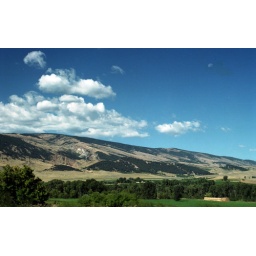
Moon &amp;amp; clouds while driving across Wyoming.Photographs from our 1990 cross-country road trip in a borrowed Ford Econoline van.